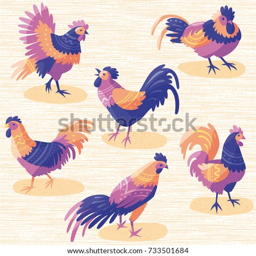
vector illustration with hens and roosters .